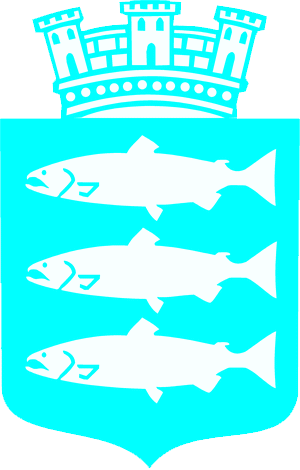
Mandal
Mandals byvåben
Mandal er en by og tidligere kystkommune i det tidligere Vest-Agder, nu Agder fylke i Norge. Den blev, sammen med Marnardal, en del af Lindesnes kommune 1. januar 2020, i forbindelse med Kommunereformen i Norge.Den tidligere kommune grænsede i vest og nordvest til Lindesnes, i nord til Marnardal og i øst til Søgne. Kommunen har ca. 14.000 indbyggere og var den næststørste i Vest-Agder.